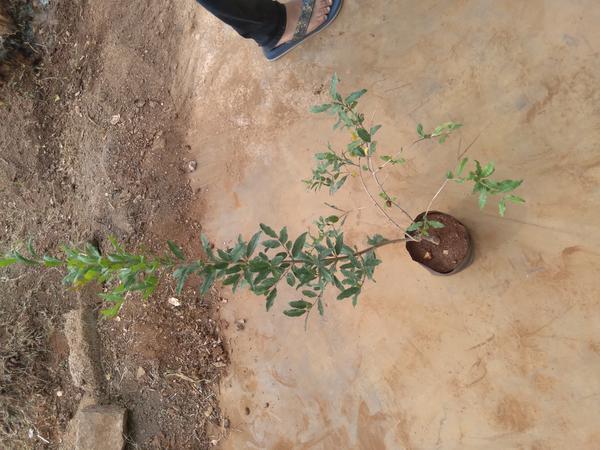
Plant: Pomegranate